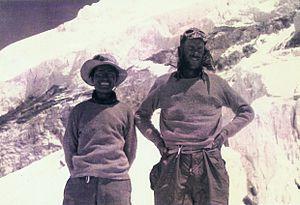
Edmund Percival « Ed » Hillary est un alpiniste, explorateur et philanthrope néo-zélandais, né le 20 juillet 1919 à Auckland où il est mort le 11 janvier 2008. Le 29 mai 1953, lors d'une expédition britannique dirigée par le général de brigade John Hunt, Edmund Hillary et le Sherpa Tensing Norgay sont les premiers hommes à gravir l'Everest. De 1985 à 1988, il exerce les fonctions de haut-commissaire de la Nouvelle-Zélande en Inde et au Bangladesh et, simultanément, d'ambassadeur au Népal.